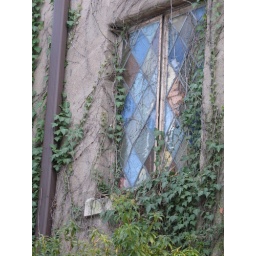
stained glass window of a Christian Scientist church in town